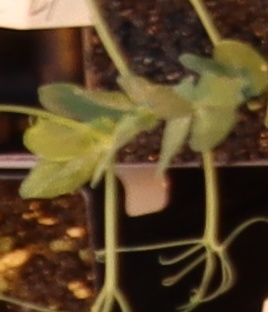
Label: Field Pea